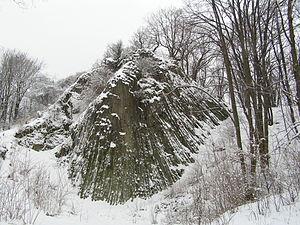
Les orgues ou les colonnes basaltiques sont une formation géologique composée de colonnes régulières. Elle résulte de la solidification et de la contraction thermique d'une coulée basaltique peu de temps après son émission. La partie inférieure, qui se refroidit ou s'assèche plus lentement, se fracture de la surface vers la profondeur sous formes de prismes sub-verticaux à section hexagonale d'ordre décimétrique. Ces colonnes sont surmontées d'une zone de petits prismes moins réguliers pouvant s'associer en gerbes.